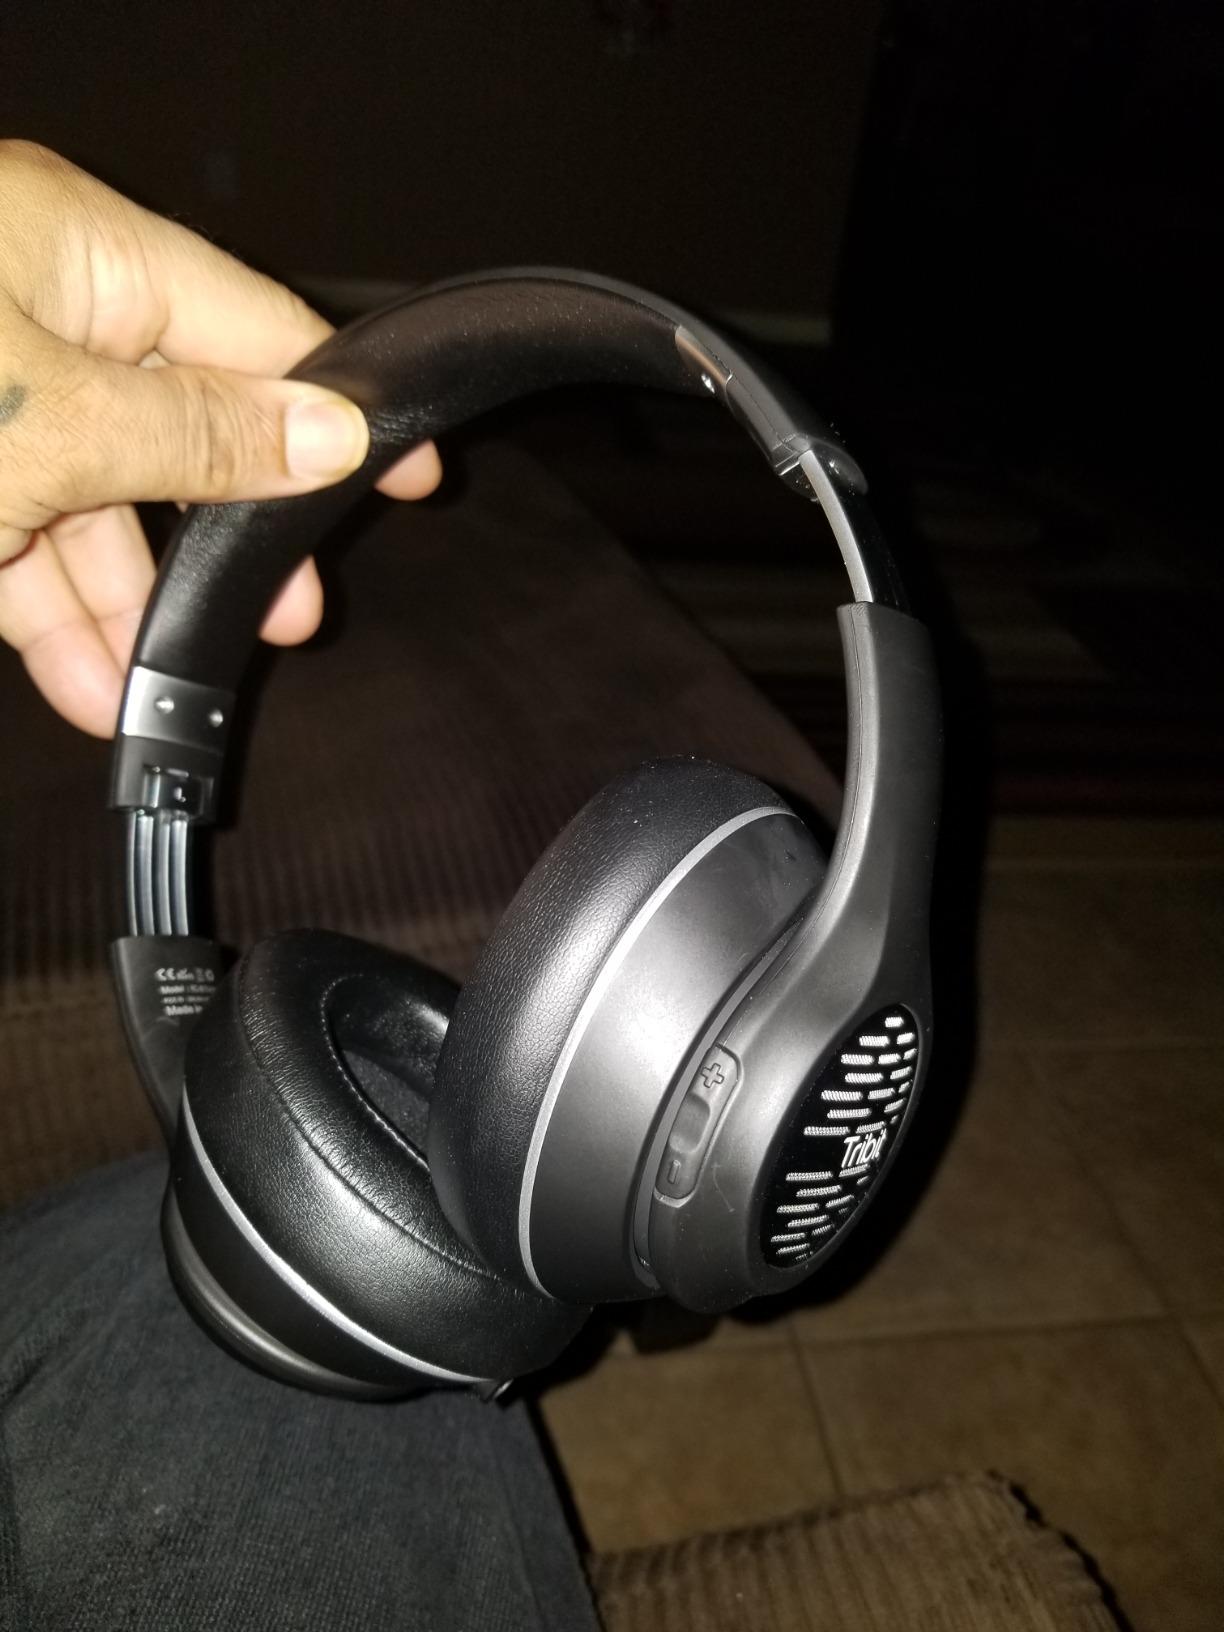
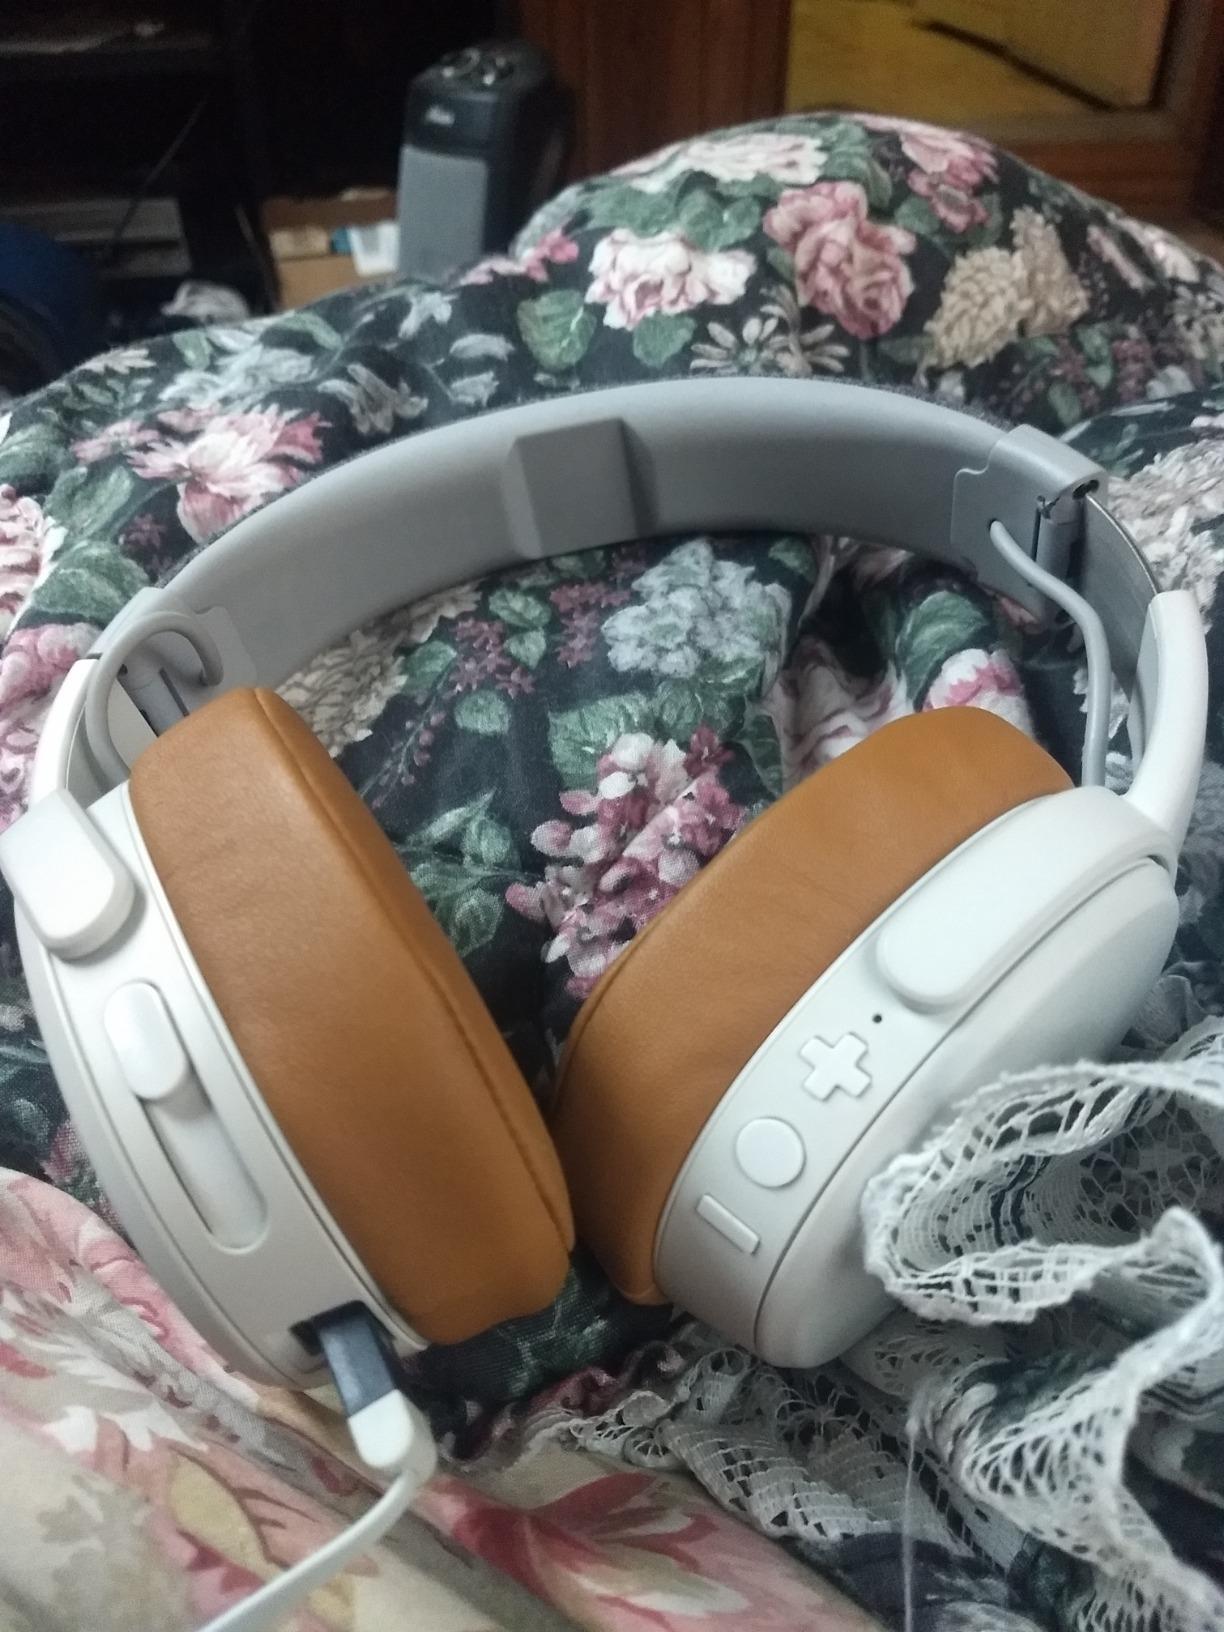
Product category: headphones
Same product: no